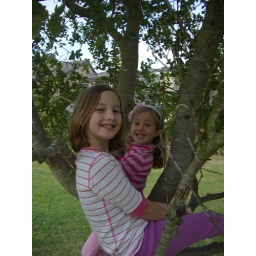
the girls climbed the tree in the park across the street